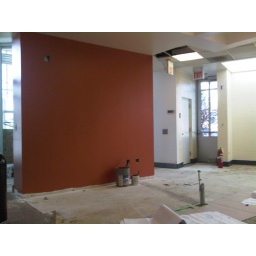
Dec 15, 2009- The painting continues in the library. Our featured wall is at the front of the library in the Circulation Department.